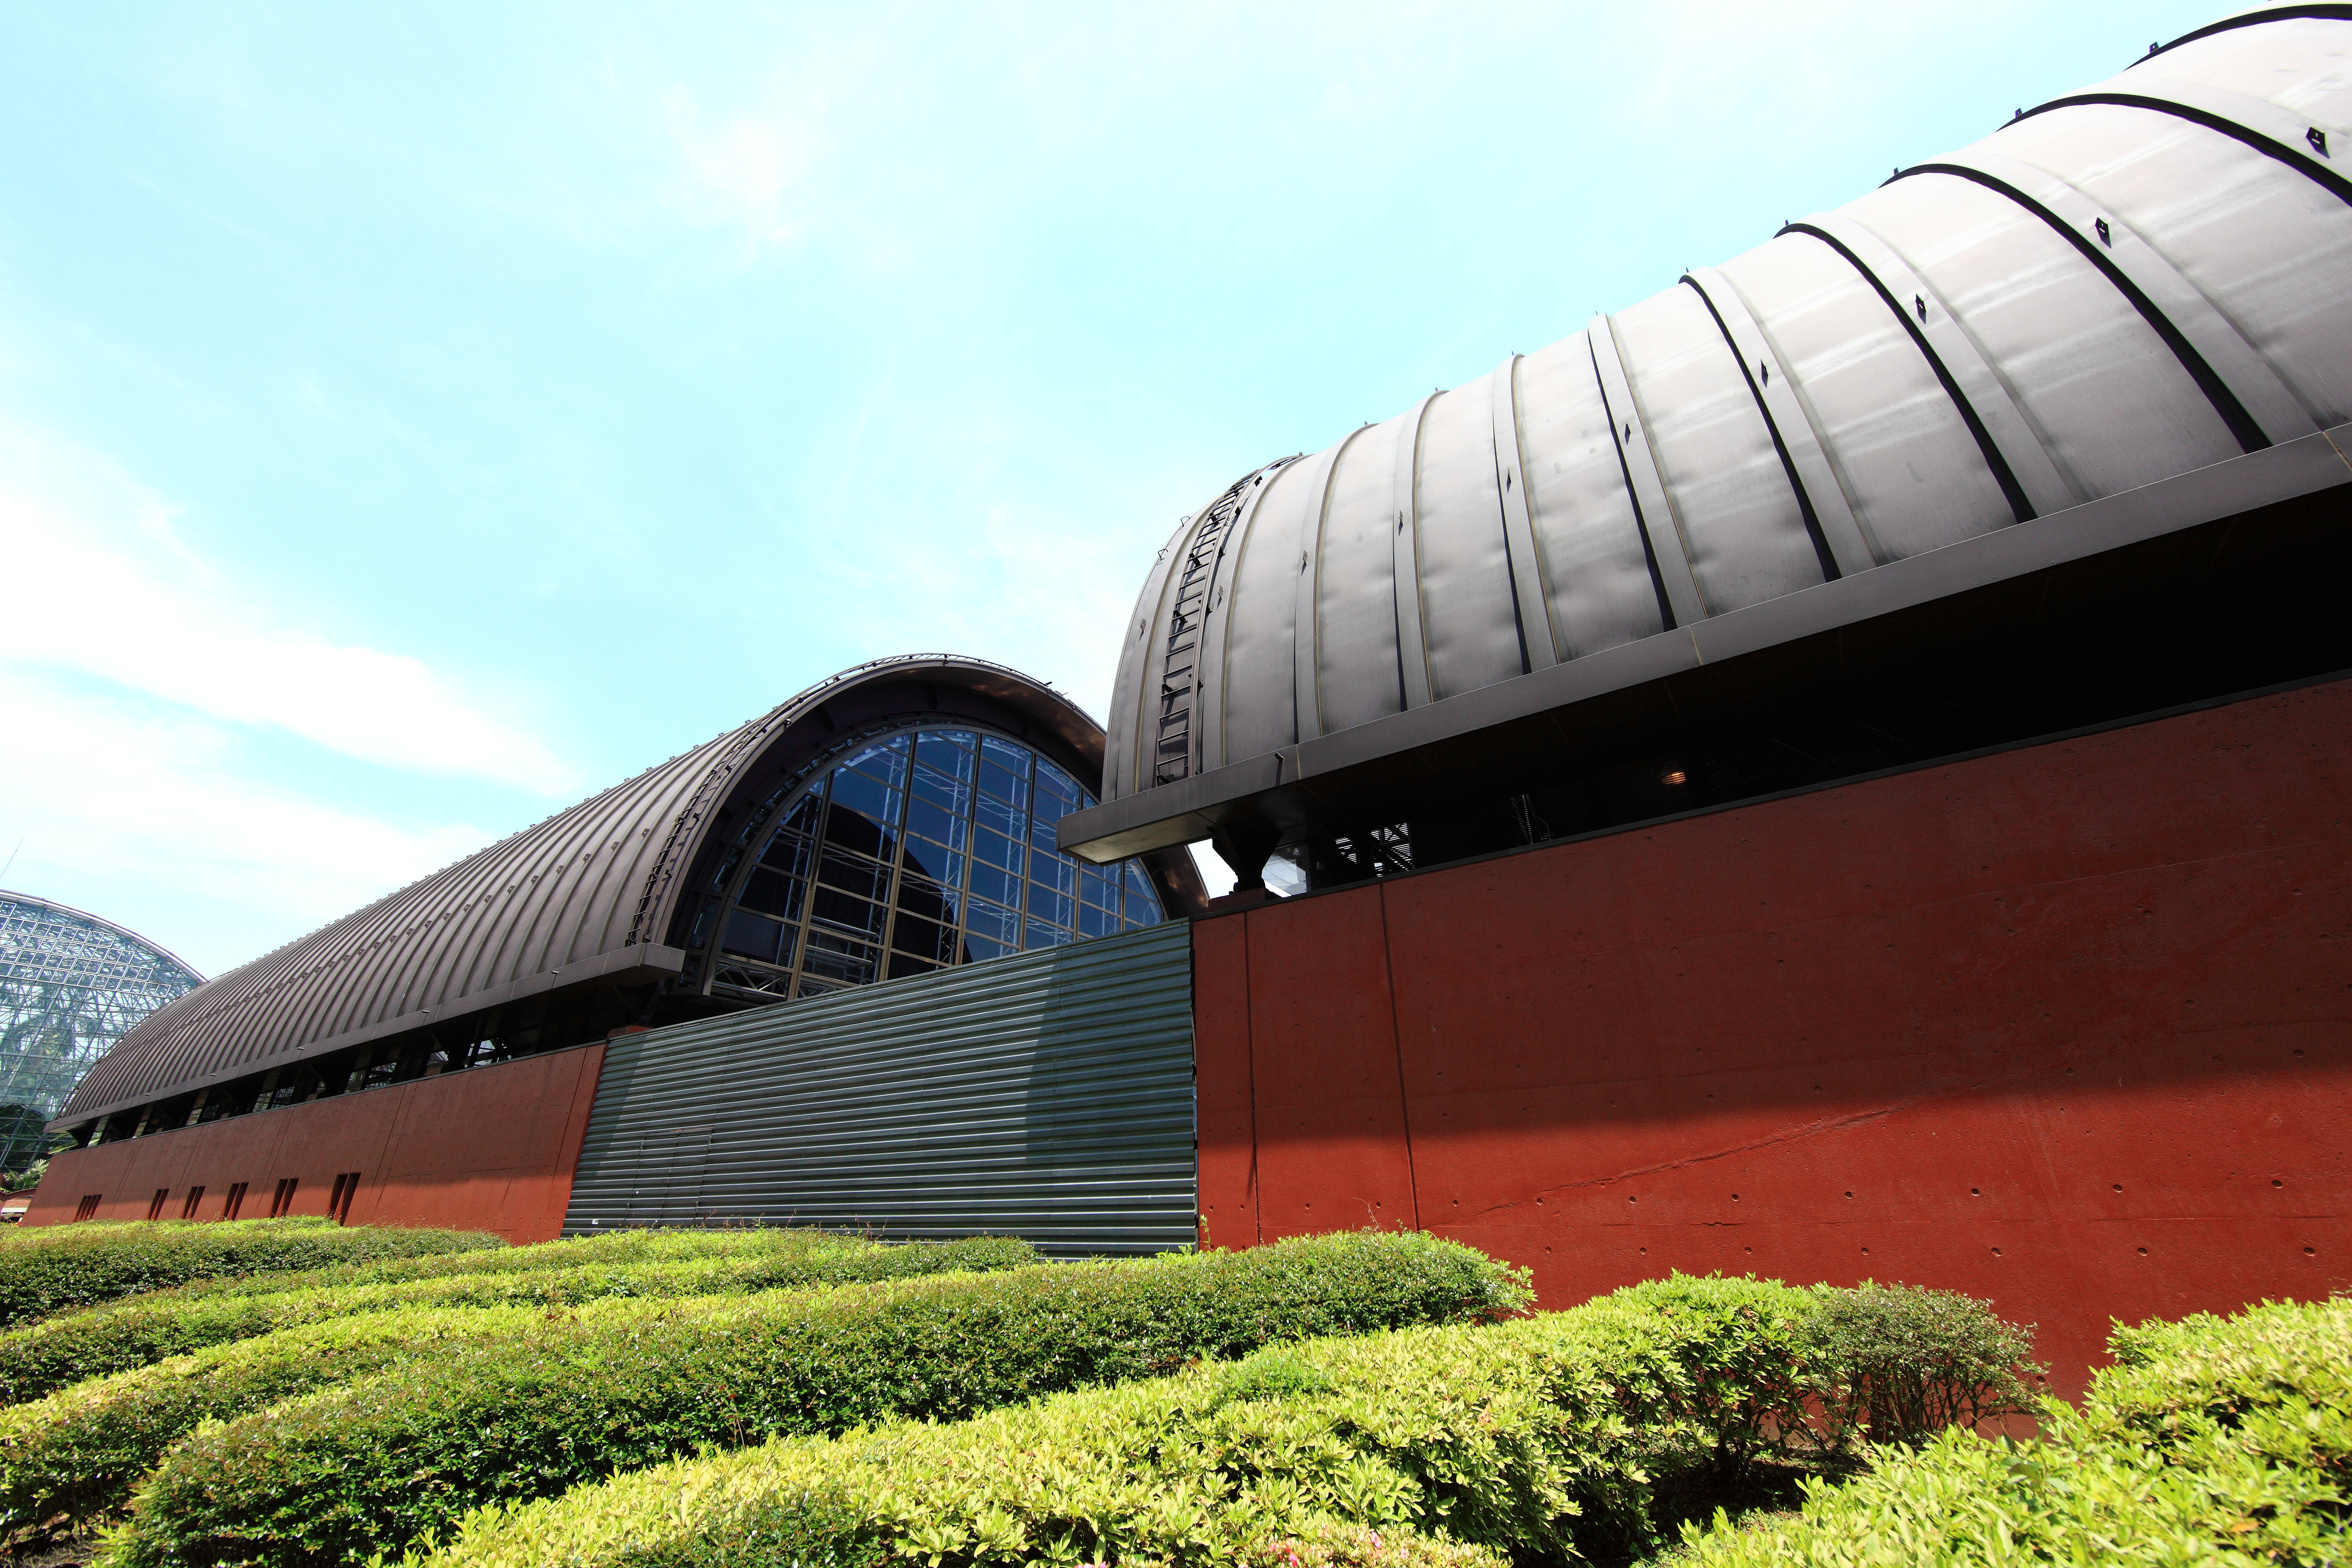
architecture, structure, building, high, facade, stadium, arena, 5d, hires, markii, hi, res, resolution, atmosphere of earth, sport venue